Drascombe

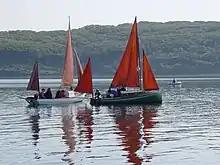
Drascombe Cruiser Longboat (left) and a converted National 18 with a drascombe rig (right).

The Caboteur is based on the drascombe Longboat but modified to the requirements of French drascombe aficionado Jean-Louis Grenier to create his "ultimate drascombe camping cruiser"